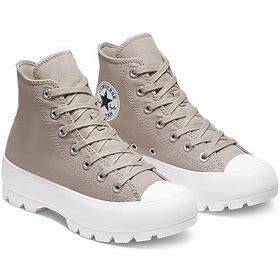
Brand: Converse
Model: Chuck Taylor All